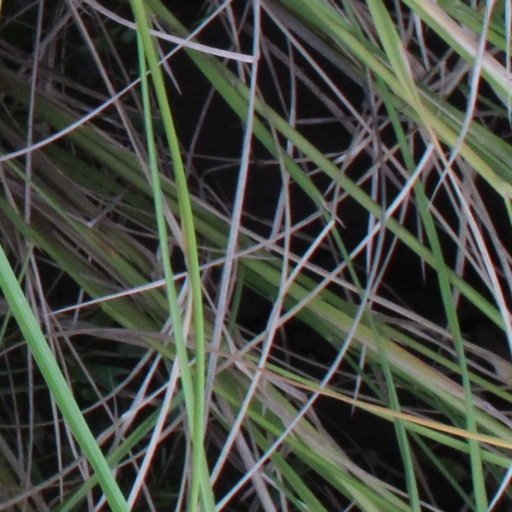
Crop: rice